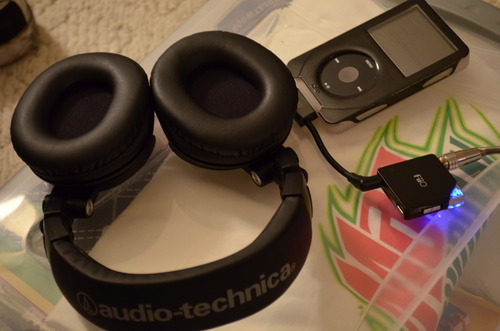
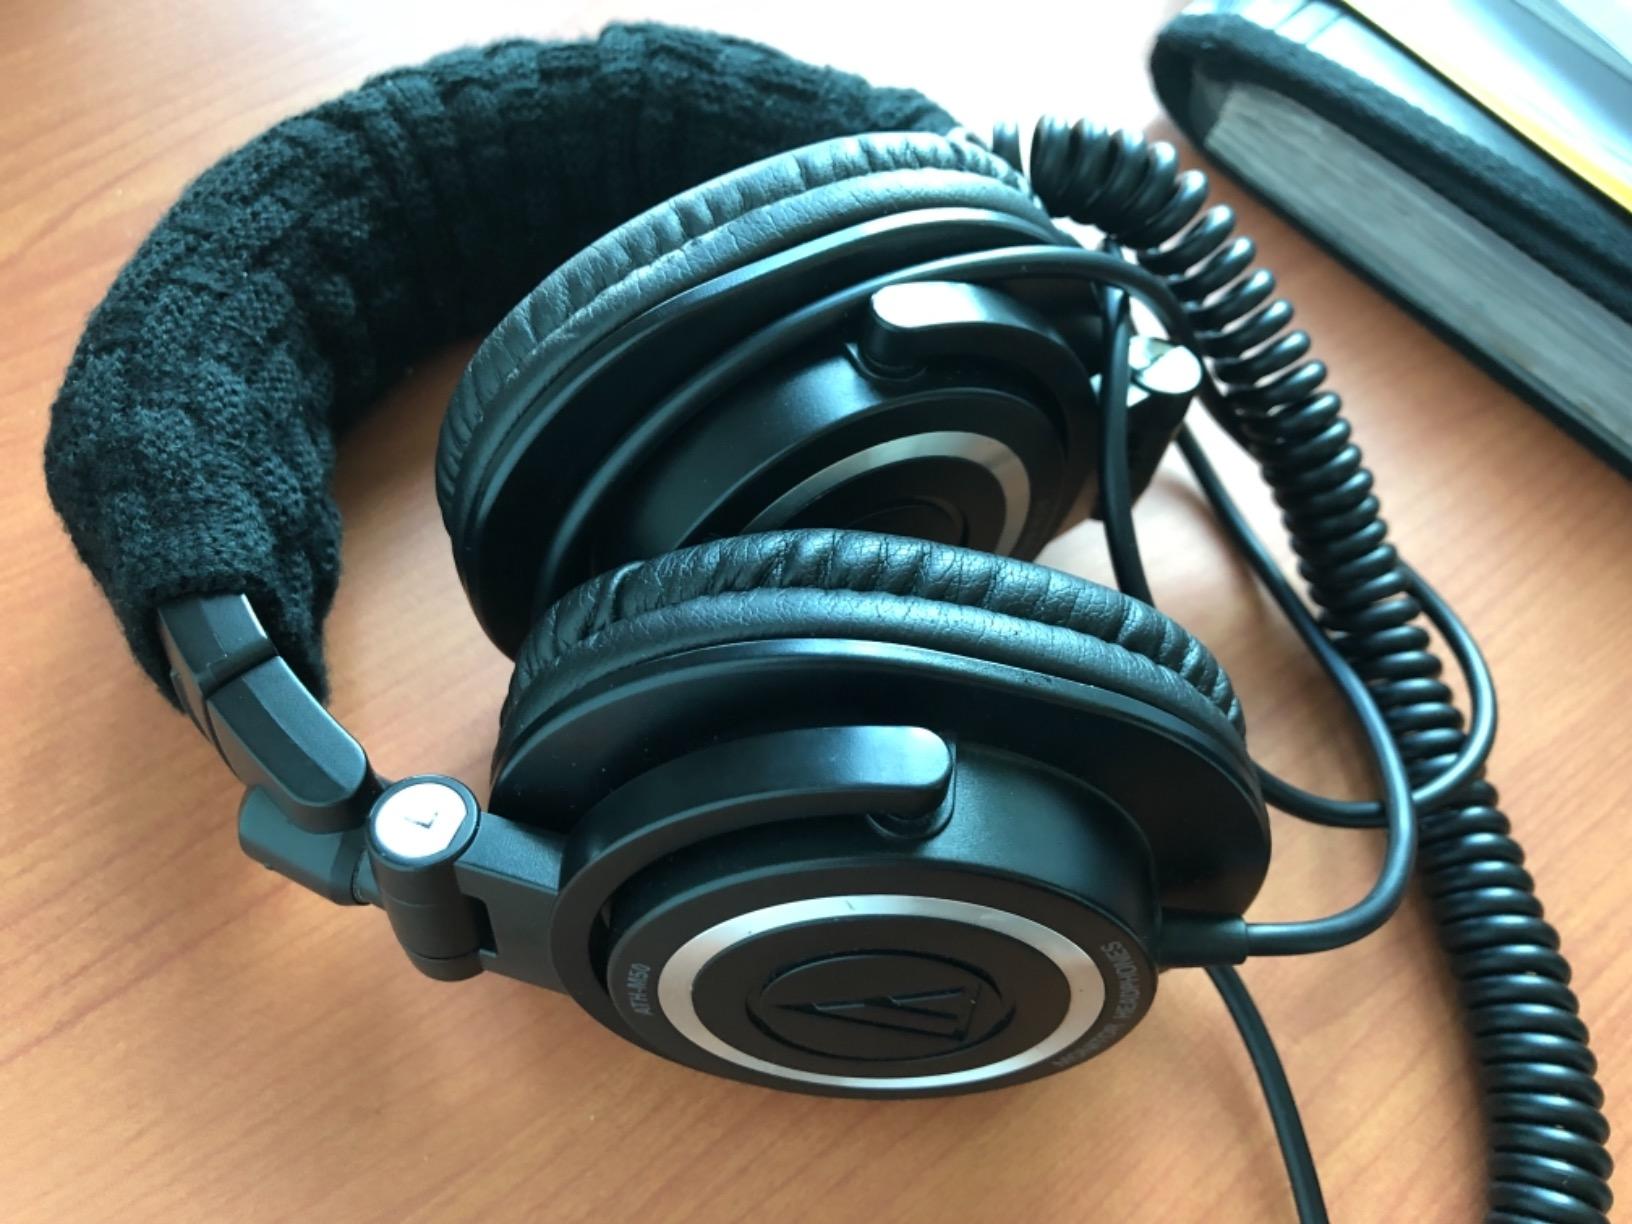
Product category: headphones
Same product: yes